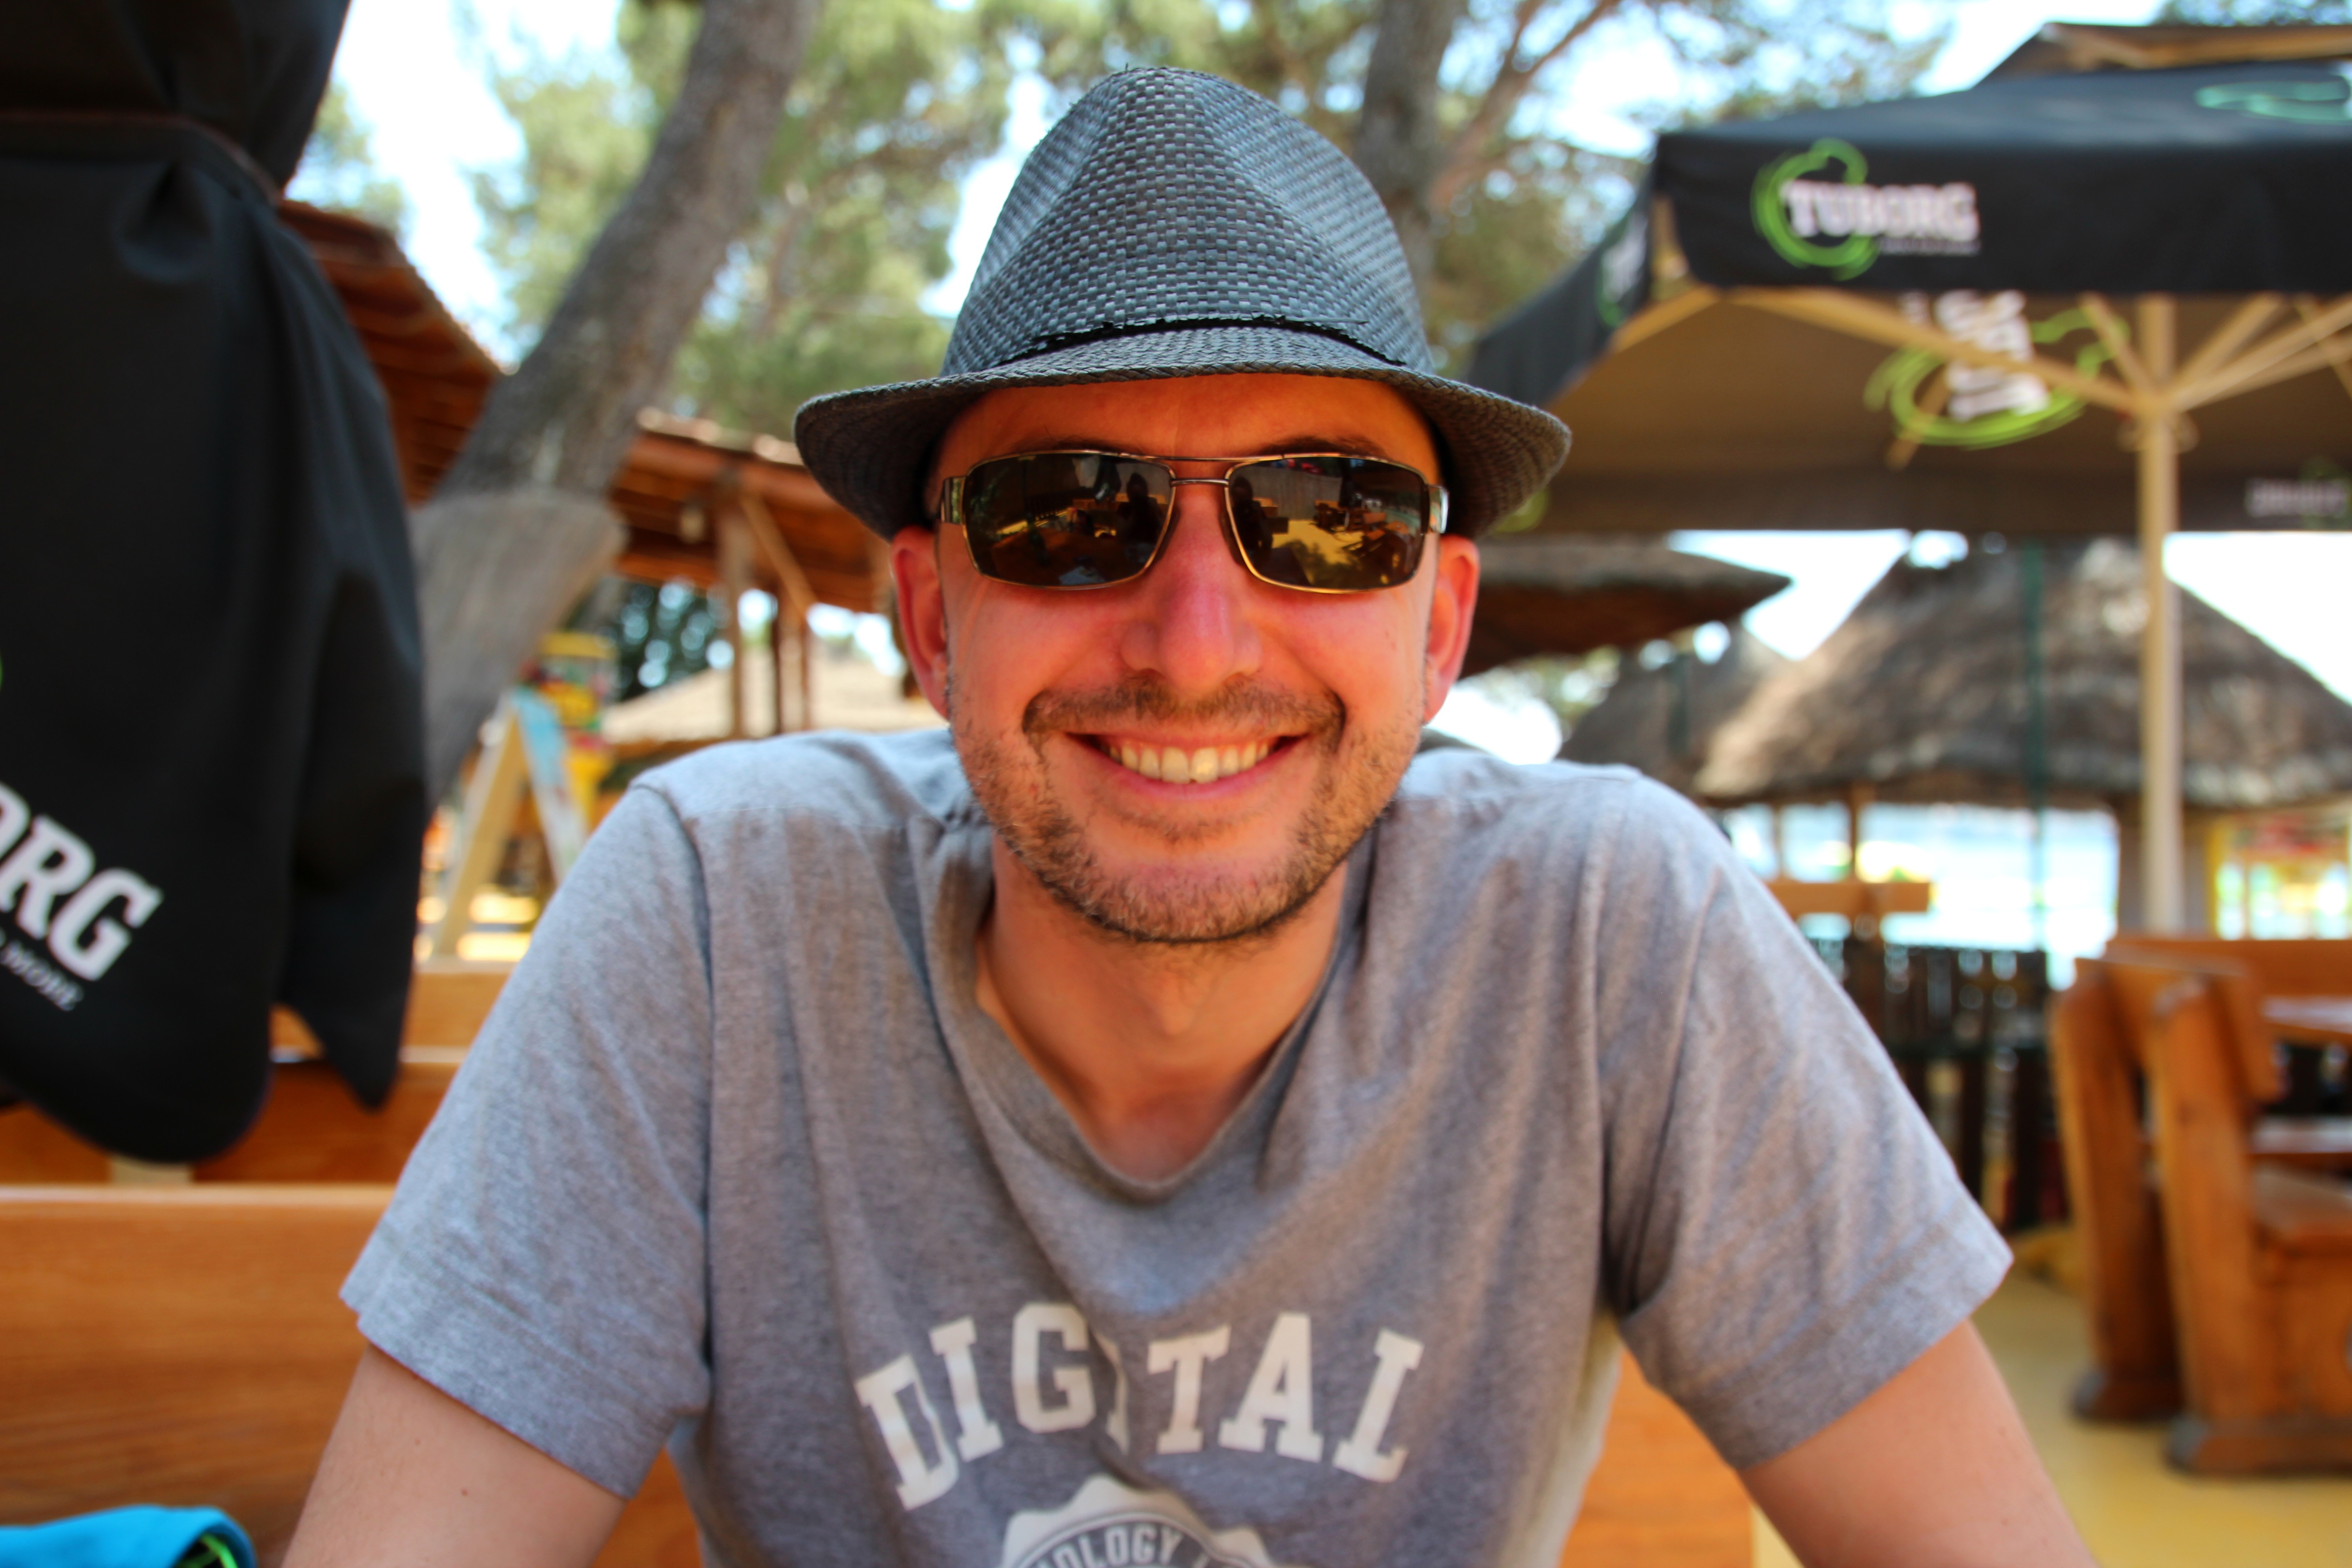
man, male, holiday, hat, happy, sunglasses, day, digital nomad